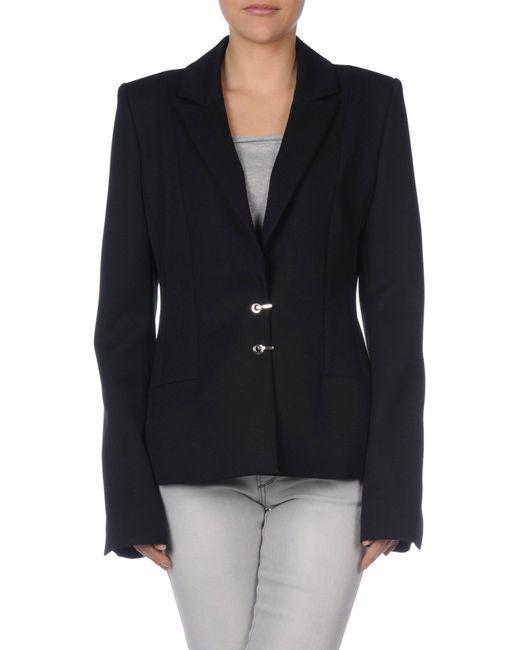
Schwarze Jacke Knopfverschluss Blazer Damen